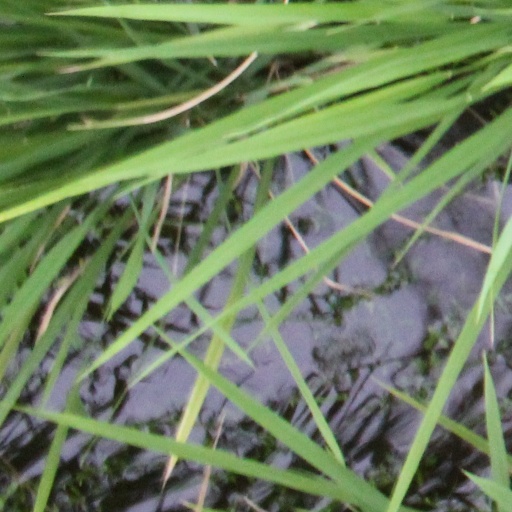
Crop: rice